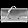
Label: Bag